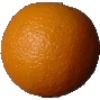
Label: Orange 1